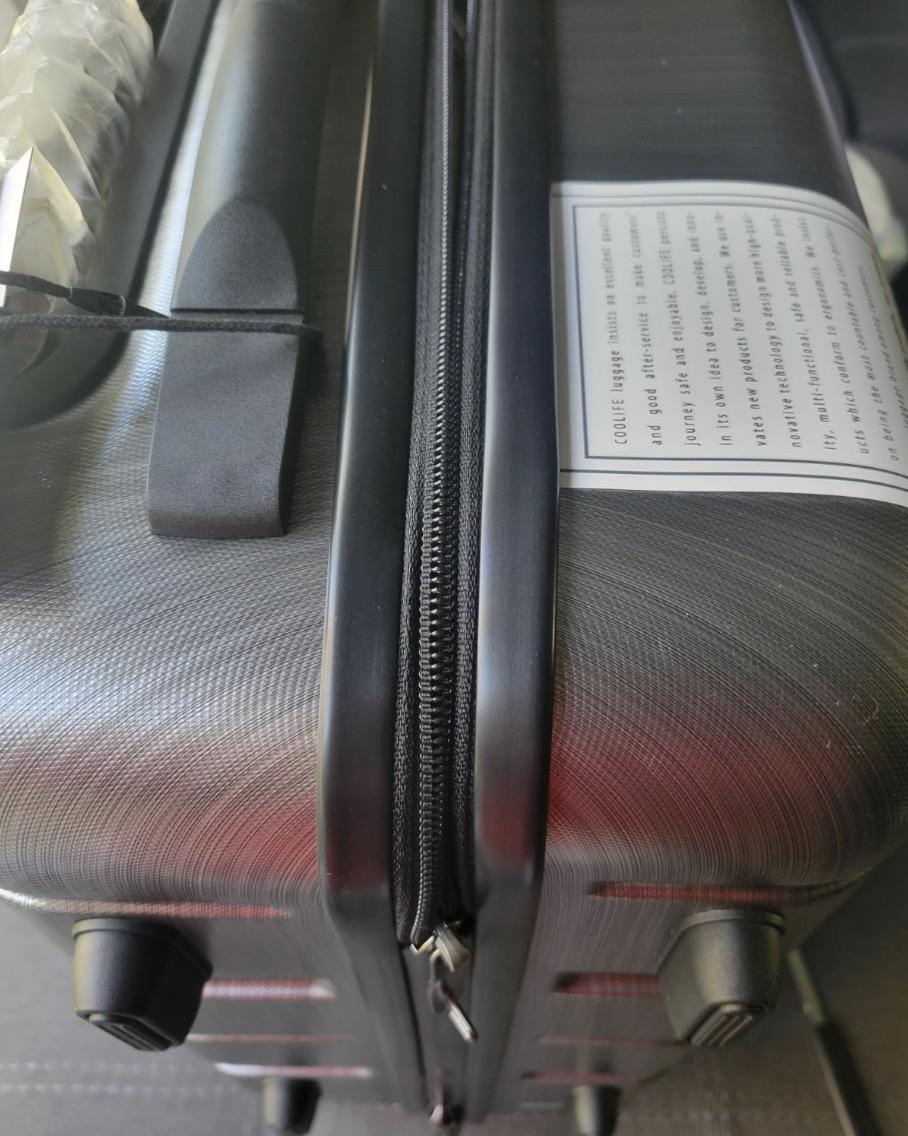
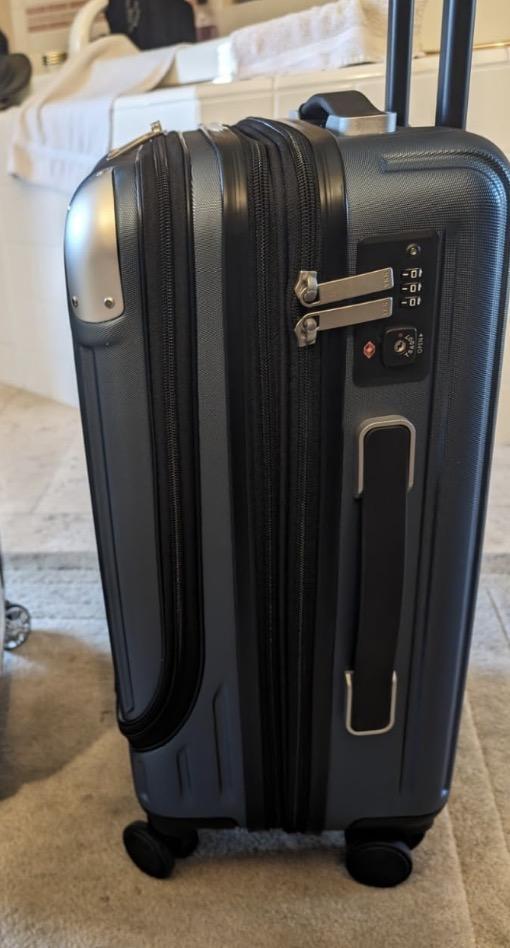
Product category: items_tea
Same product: no